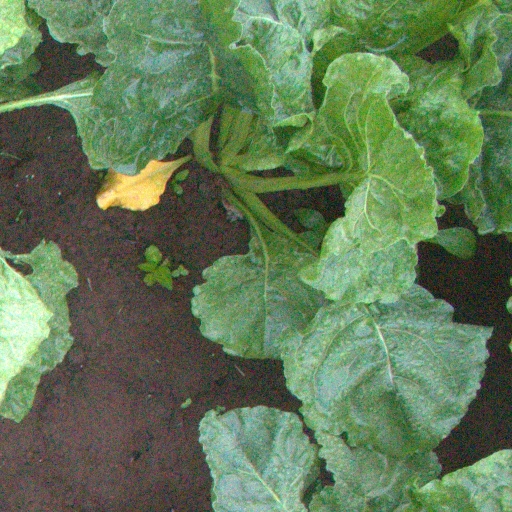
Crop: sugar beet